Ramsay Street

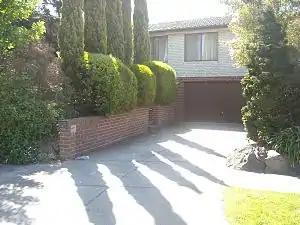
No. 26 was closely associated with the Robinson family from the serial's beginning in 1985.

"Number 26" was occupied by Jim Robinson (Alan Dale), his mother-in-law Helen Daniels (Anne Haddy) and his four children, Paul (Stefan Dennis), Julie (Vikki Blanche), Scott (Darius Perkins) and Lucy Robinson (Kylie Flinker) when "Neighbours" began in 1985. As the children move out, various relations stay at the house, including Jim's long-lost son, Glen Donnelly (Richard Huggett), and Jim's wife Beverly Marshall's (Lisa Armytage) niece and nephew, Katie Landers (Sally Jensen) and Todd Landers (Kristian Schmid). Lodgers also include Nick Page (Mark Stevens) and Matt Robinson (Ashley Paske). Following Alan Dale's decision to leave the show in 1993, producers decided to kill Jim off and he had a fatal heart attack in the kitchen. Dale felt "stitched up" by the producers, who left him lying on the floor of the set all day. After Jim's departure, the house is home to Wayne Duncan (Jonathan Sammy Lee) and Julie's family, which includes her husband, Philip Martin (Ian Rawlings), his children Debbie (Marnie Reece-Wilmore) and Michael (Troy Beckwith), and their only child, Hannah (Rebecca Ritters). In 1997, Anne Haddy, the last remaining character from the original cast, was forced to quit "Neighbours" due to ill health. Her character, Helen, dies in the Number 26 living room. Philip's new partner, Ruth Wilkinson (Ailsa Piper), and her children, Lance Wilkinson (Andrew Bibby) and Anne Wilkinson (Brooke Satchwell), move in. In 1999, the Martin family were written out of "Neighbours" and Philip, Ruth and Hannah depart together.